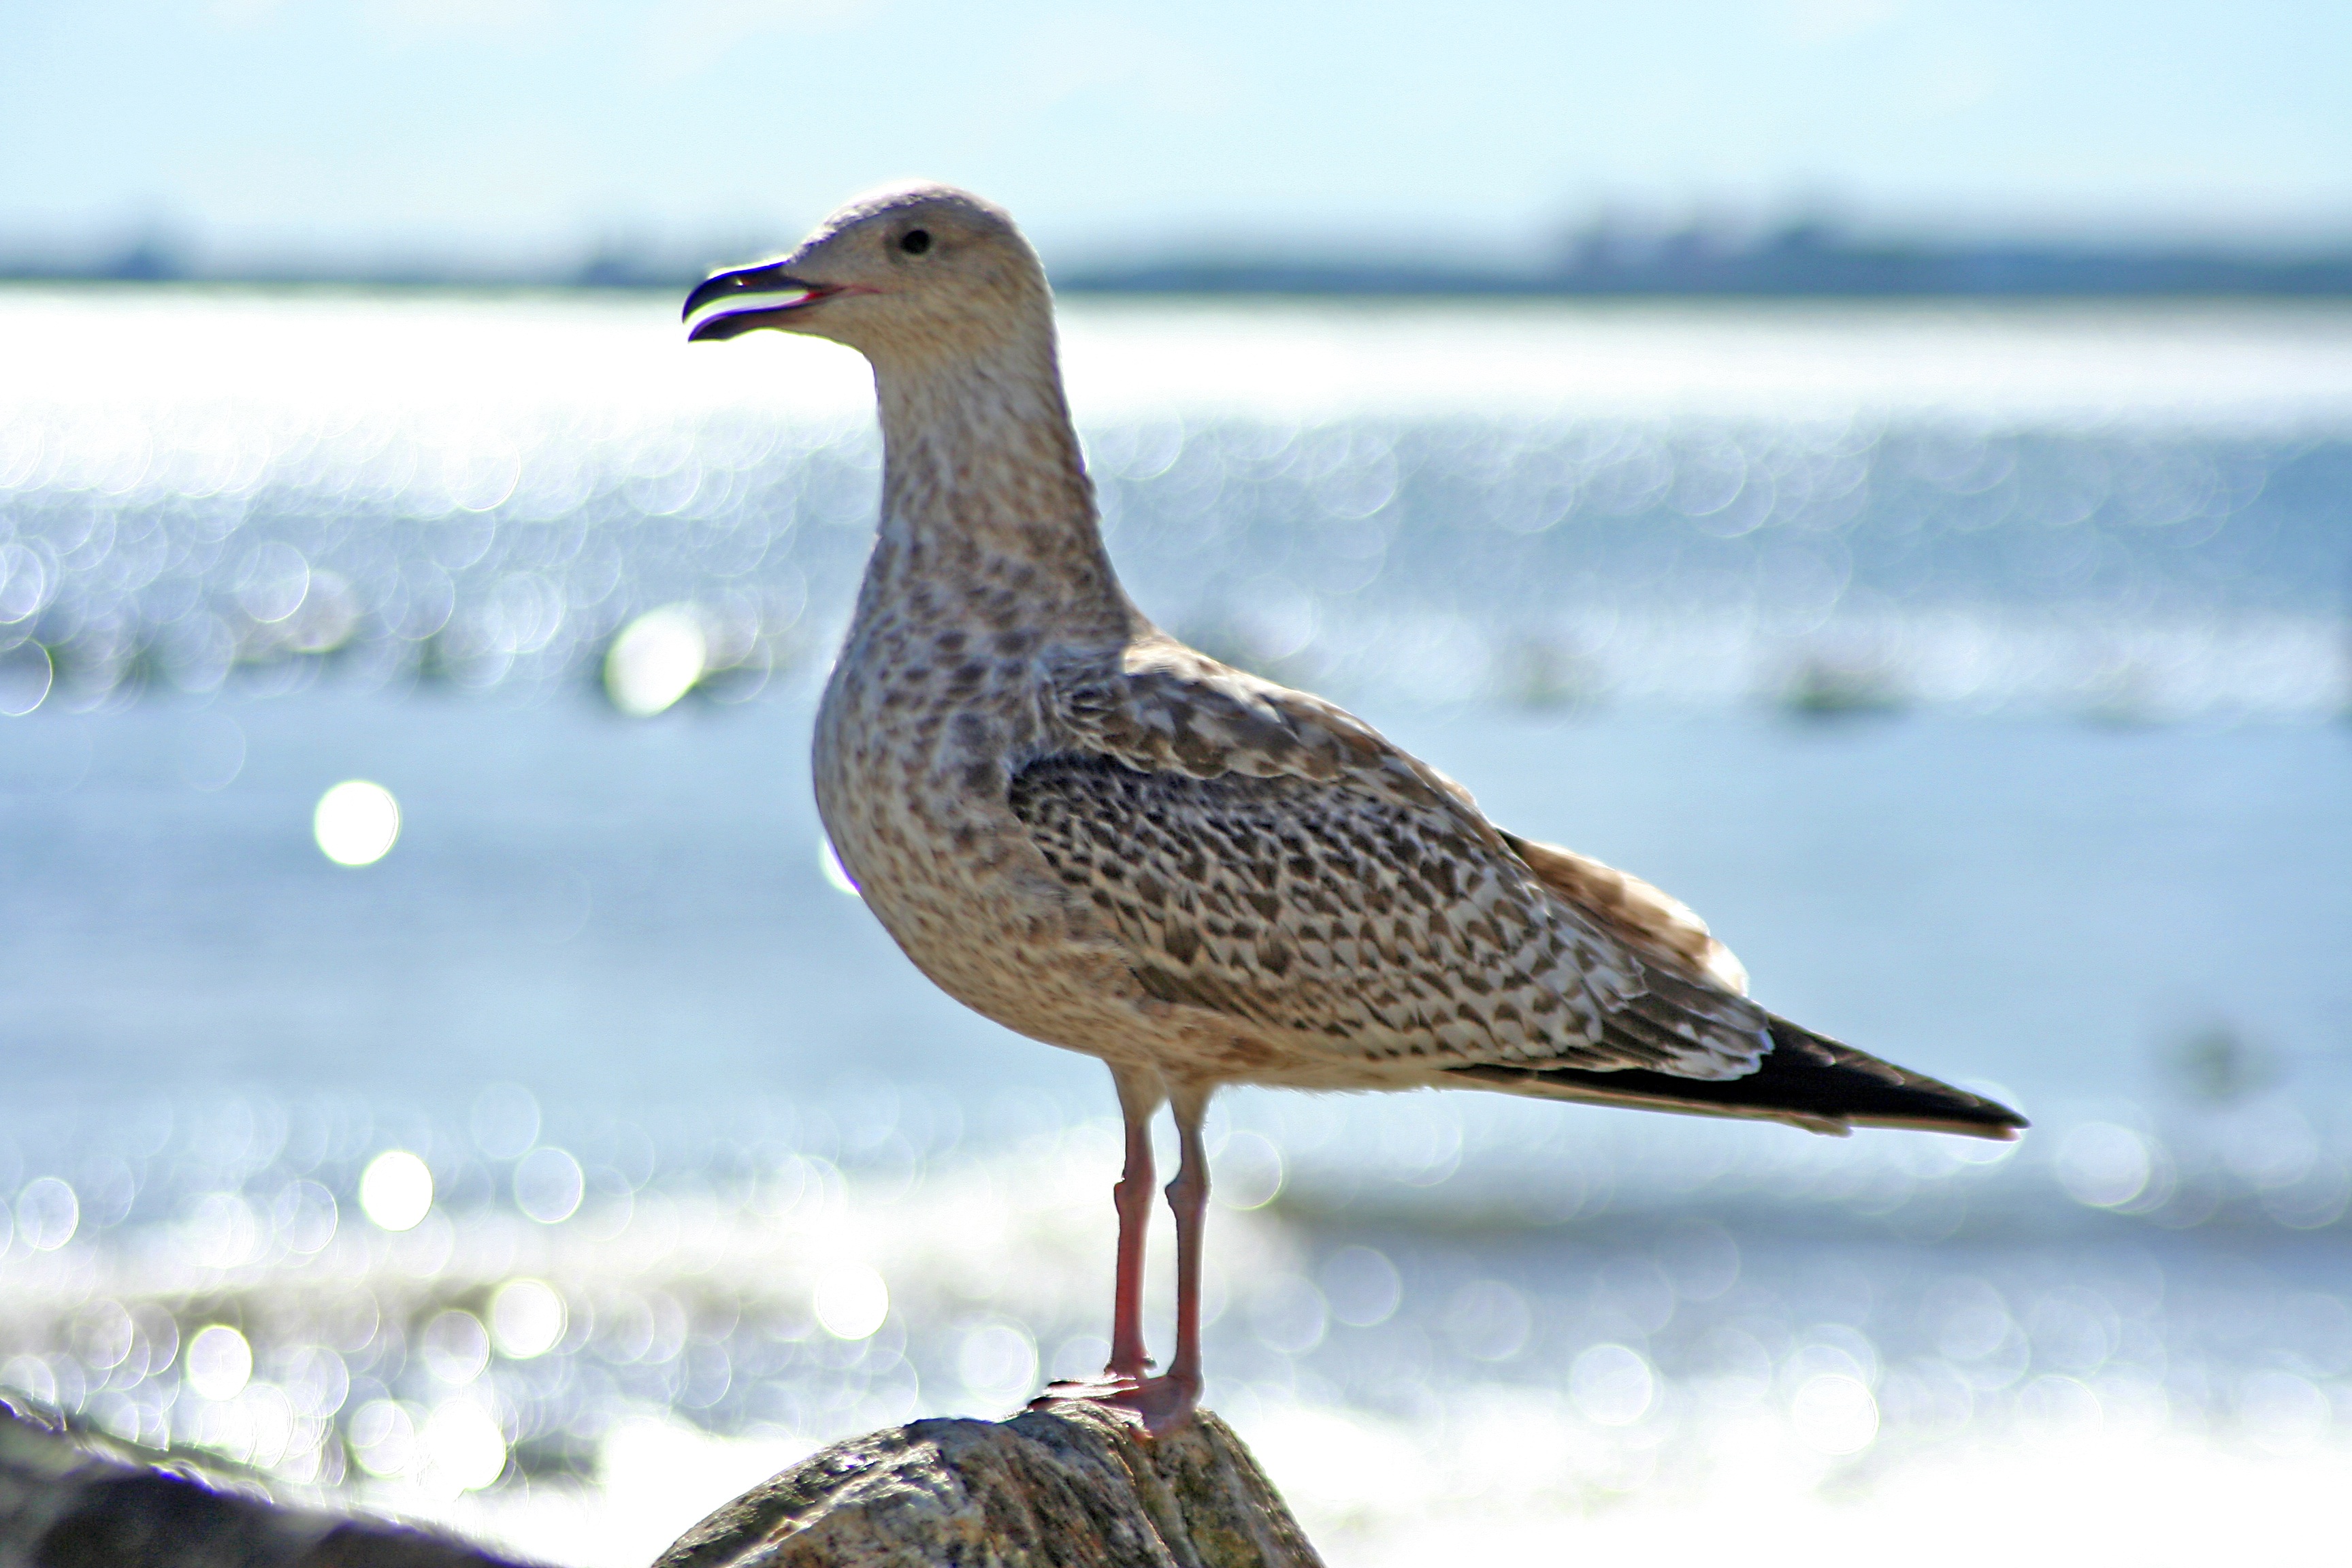
sea, water, bird, seabird, seagull, summer, wildlife, gull, beak, fauna, sunny, vertebrate, day, shorebird, sandpiper, redshank, ferie, charadriiformes, european herring gull, calidrid